Kensington Racecourse, Sydney

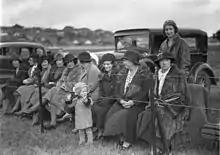
Polo at Kensington Racecourse

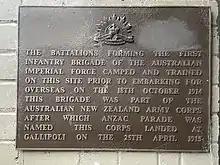
The Memorial linking the Anzac Corps with the University of New South Wales site at Kensington

Kensington racecourse is a now-closed pony racecourse on the current site of the University of New South Wales in the suburb of Kensington, Sydney, Australia. The course was in operation between 1893 and 1942, and during the Boer War and World Wars I and II it was taken over as a military camp. Many of the first Anzacs trained at Kensington Racecourse in 1914 before leaving for Egypt and Gallipoli. An extensive account of the training in late 1914 appears in the diary of Archie Barwick.